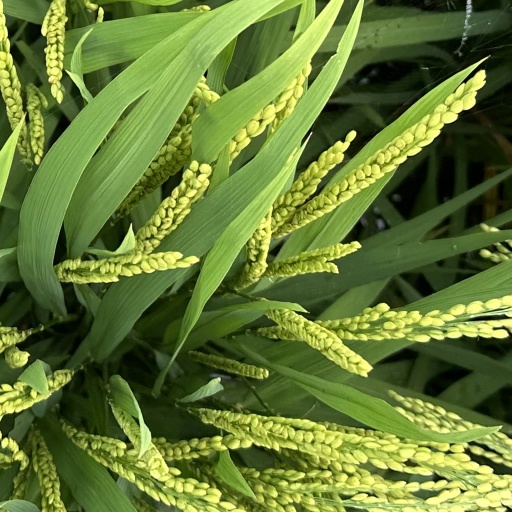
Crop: rice